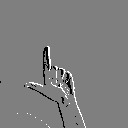
ASL letter: l